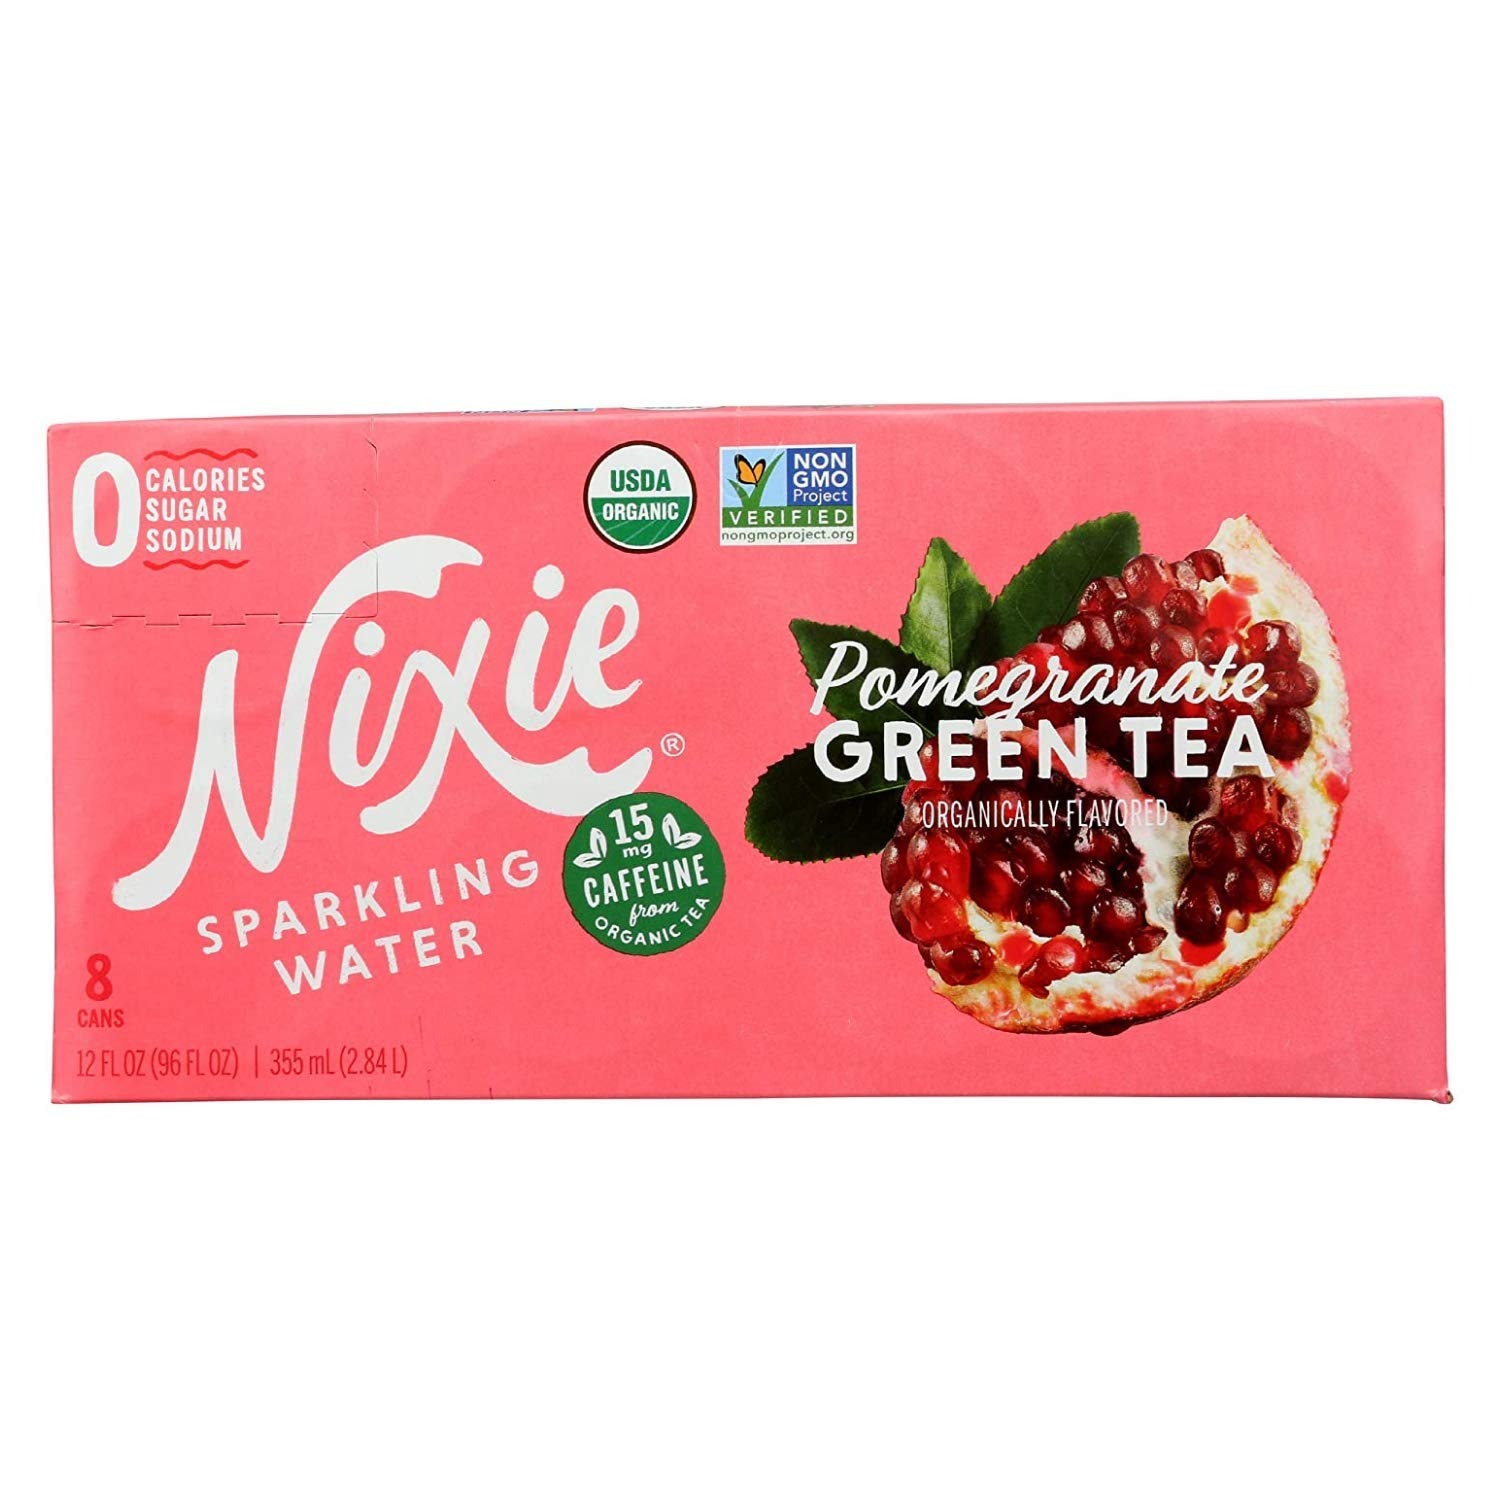
Item Name: Nixie Sparkling Water Organic Pomegranate Green Tea Sparkling Water, 12 FZ
Bullet Point: Nixie Sparkling Water Organic Pomegranate Green Tea Sparkling Water, 12 FZ
Value: 96.0
Unit: Fl Oz

Price: 20.61